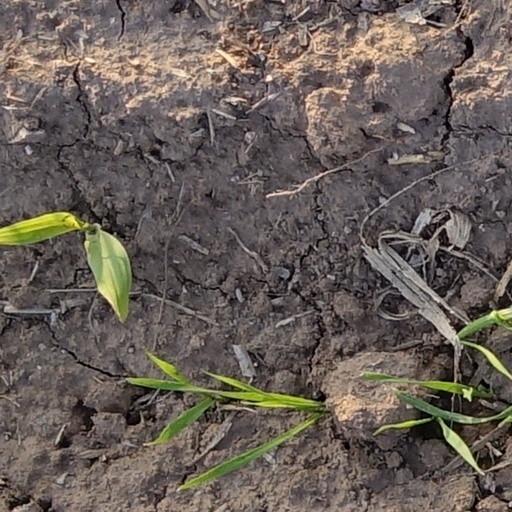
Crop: wheat